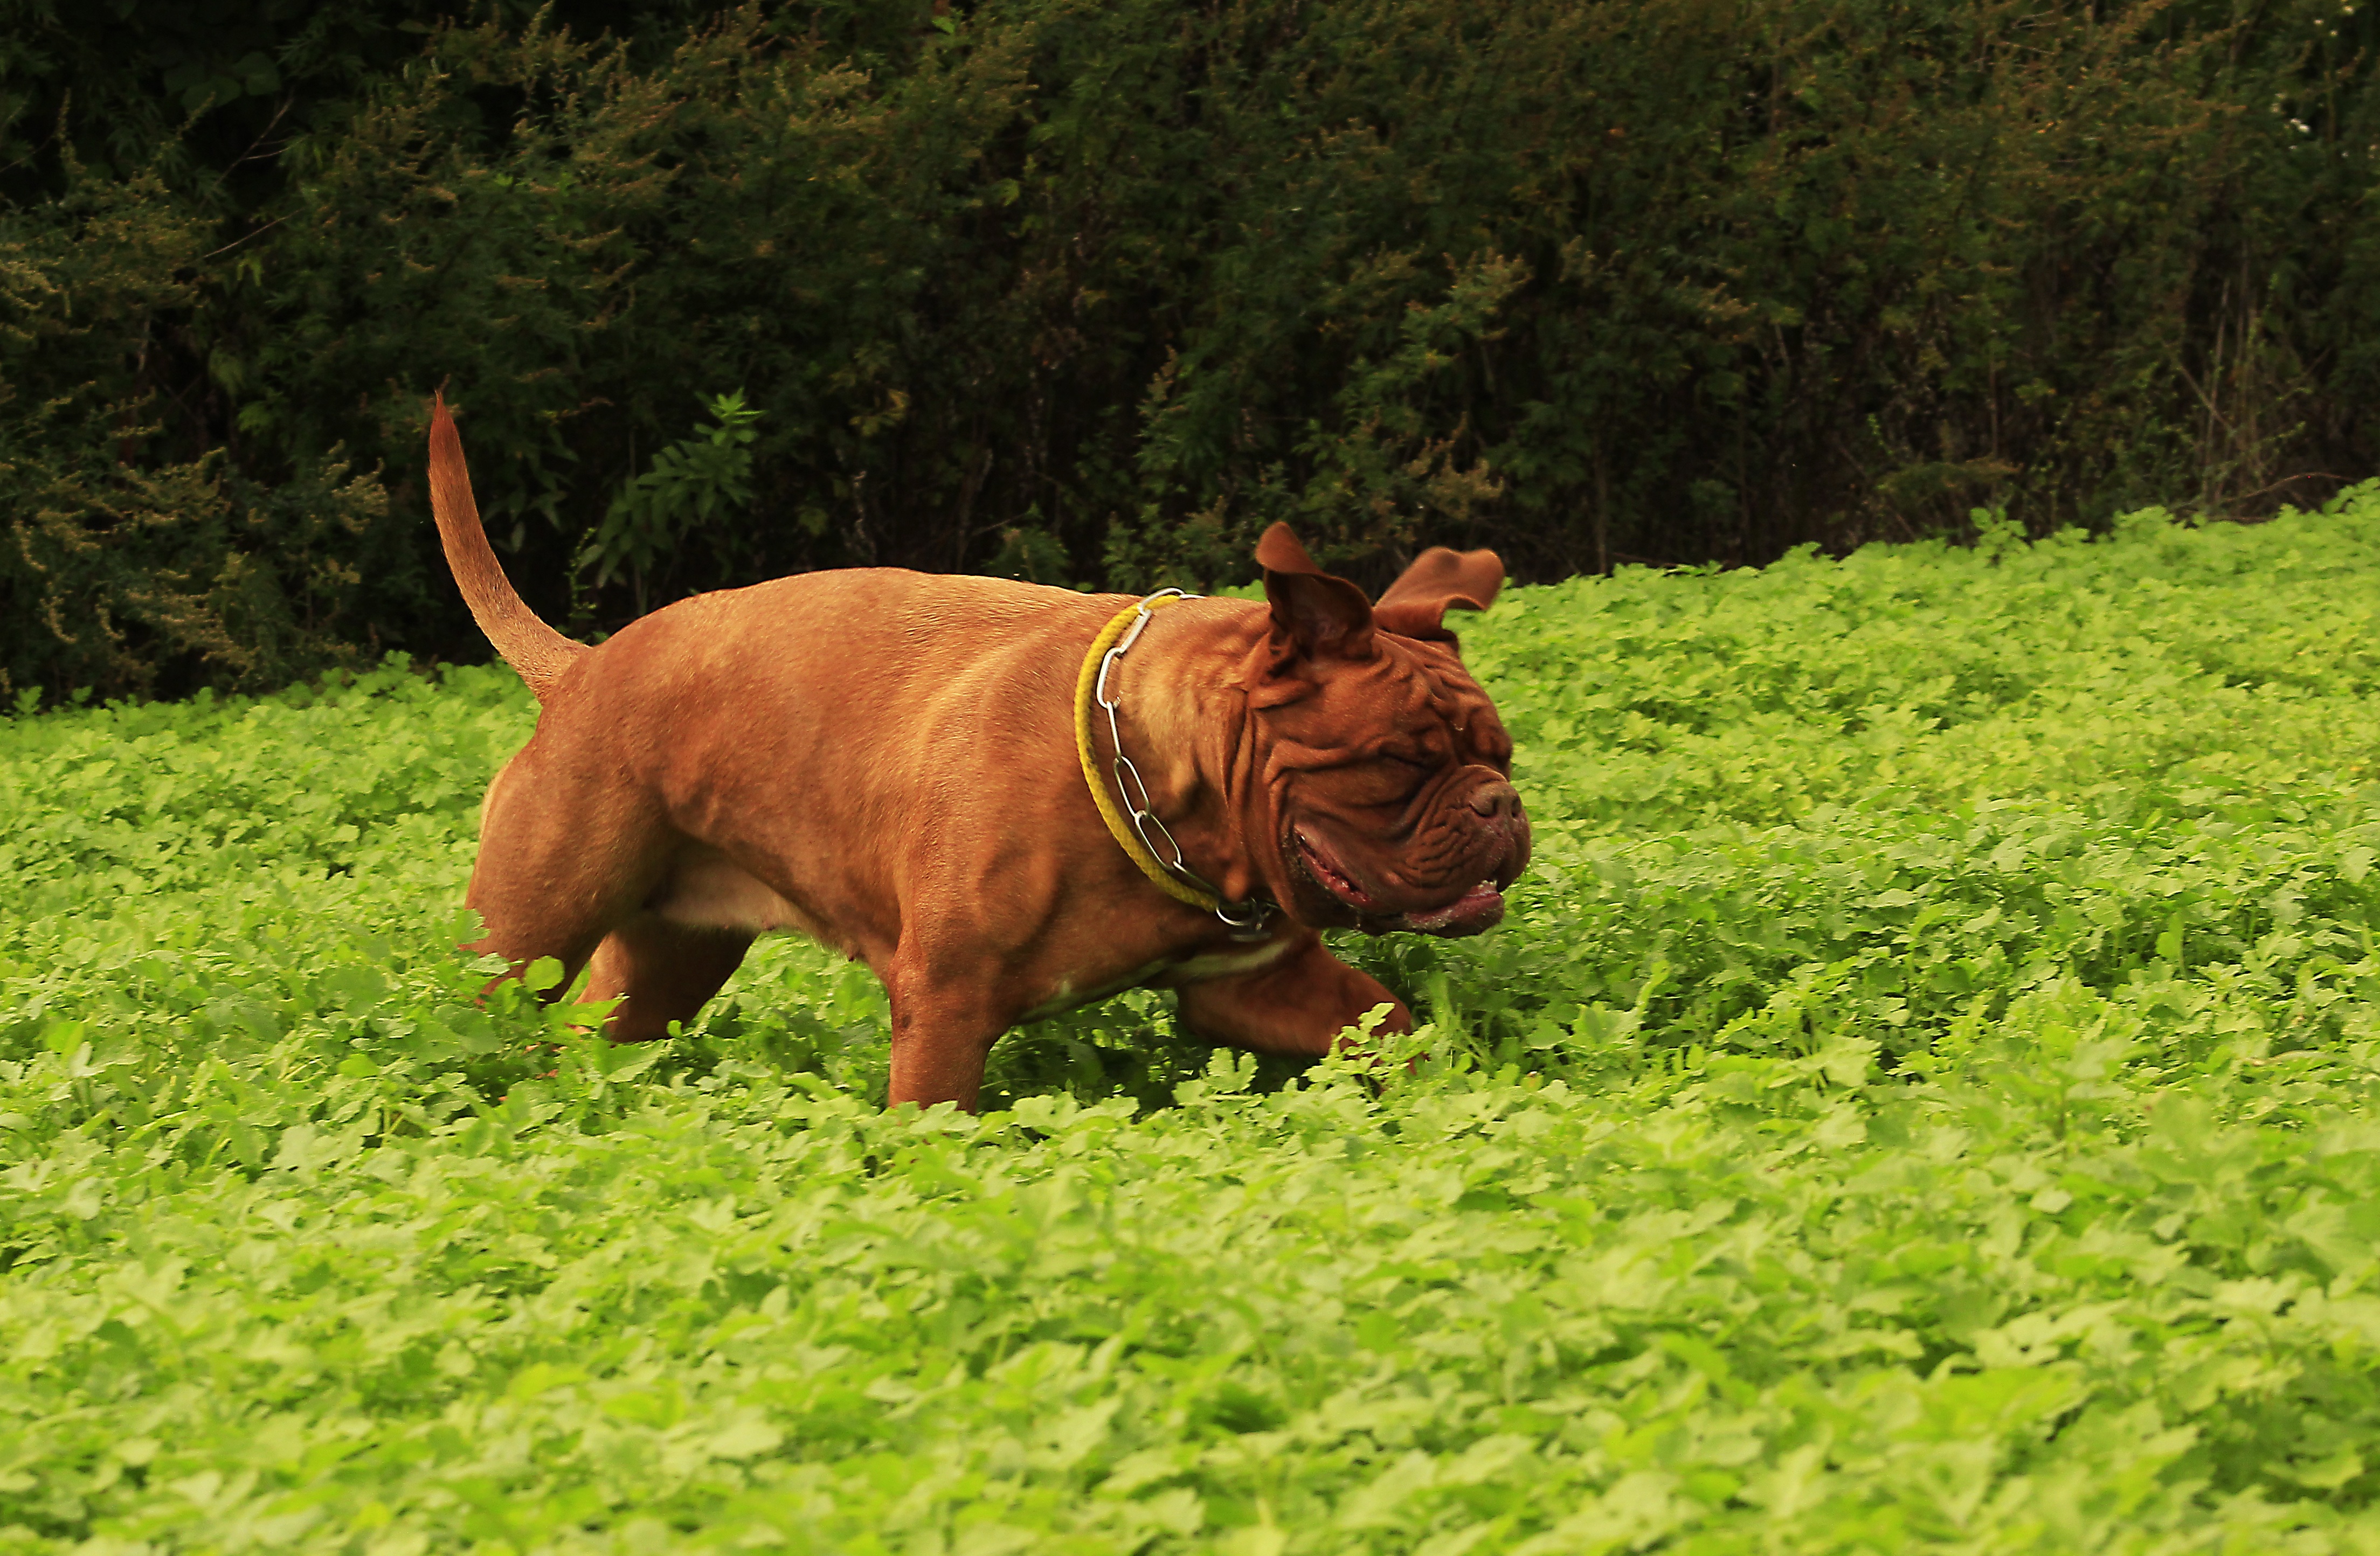
nature, grass, puppy, dog, animal, summer, male, pet, spring, high, park, brown, mammal, garden, bulldog, thoroughbred, outdoors, sunny, de, french, vertebrate, funny, bordeaux, strong, adult, guard dog, mastiffs, dogue, dogue de bordeaux, dog like mammal